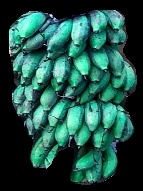
Variety: rasbale
Grade: grade3